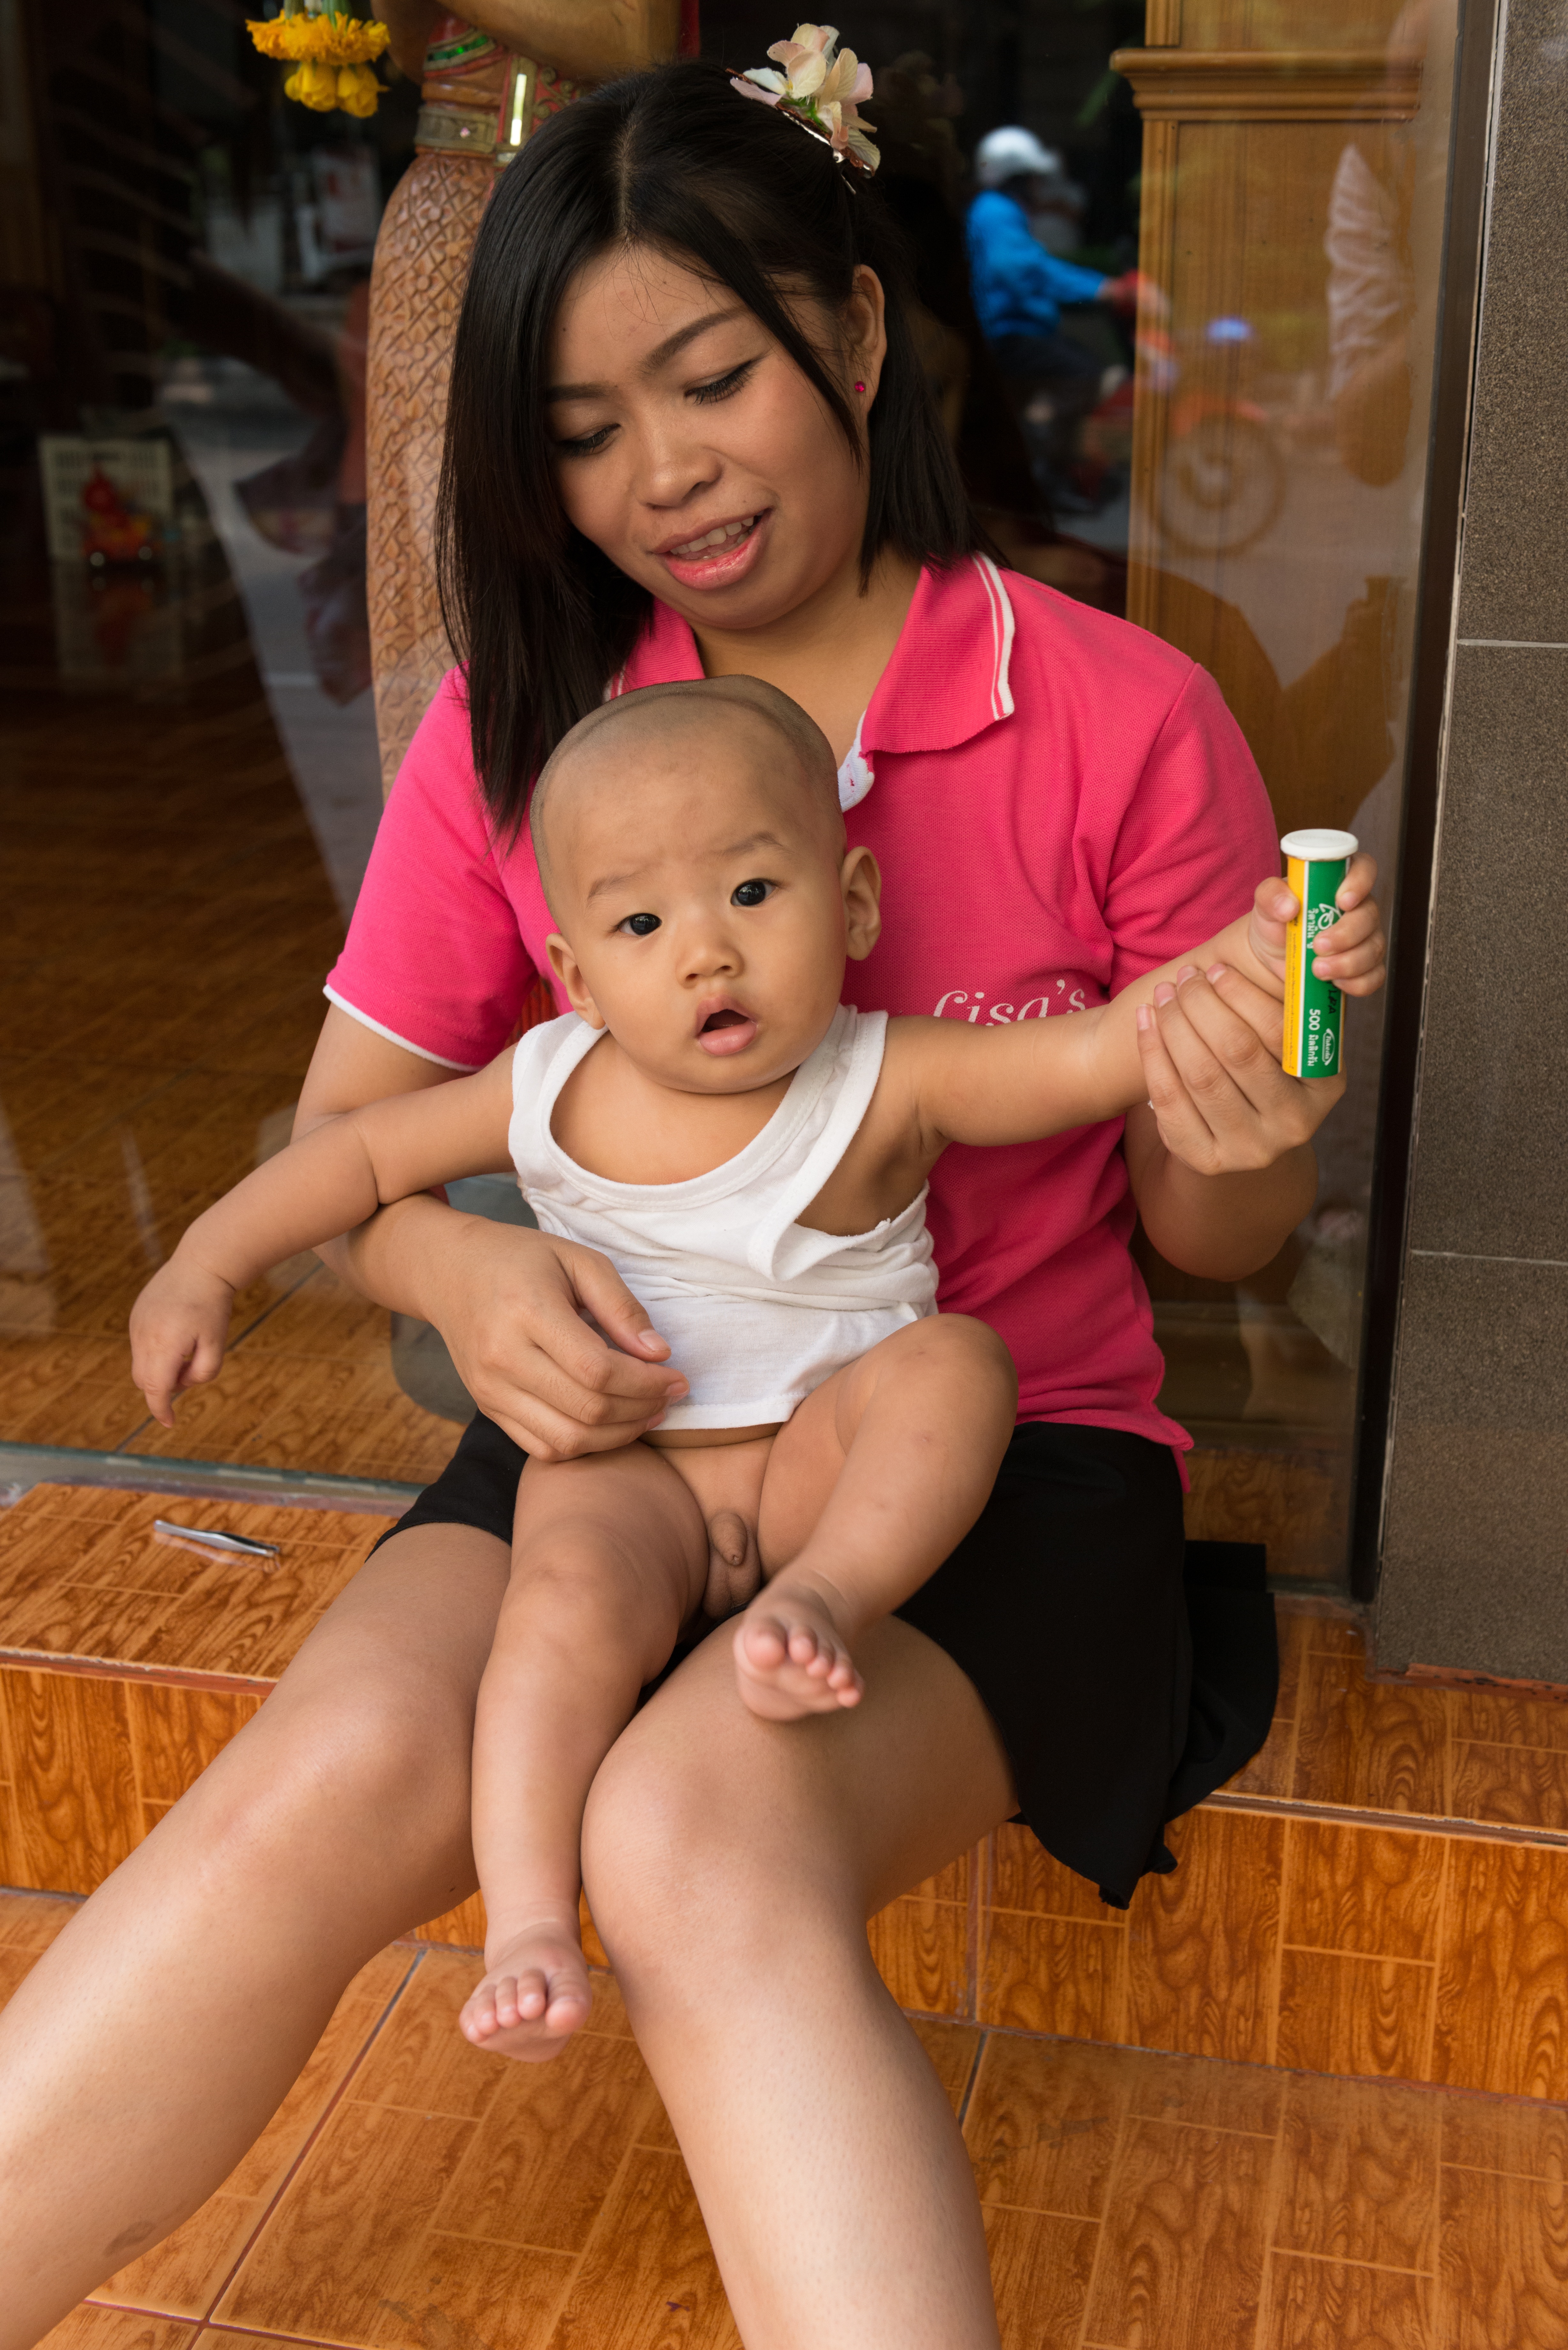
person, people, girl, woman, leg, sitting, child, thailand, infant, skin, interaction, human positions